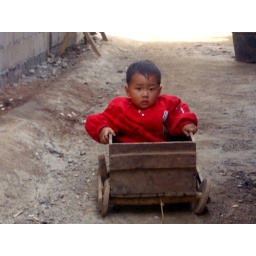
Little boy in cart made from wooden box